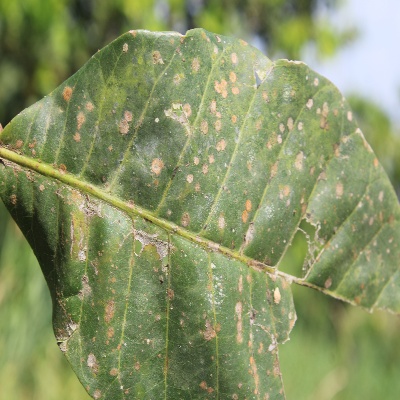
Crop: Cashew
Condition: red rust